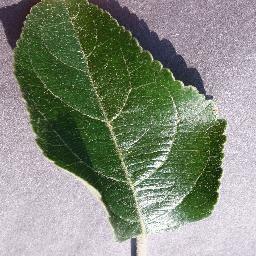
Label: Apple___healthy